Climate of Peru

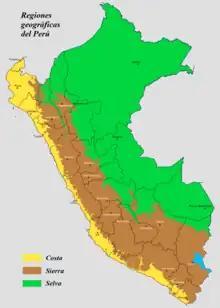
Map of the Peruvian regions by climate type: coastal desert (yellow) – Andes mountains (brown) – Amazon rainforest (green)

Climate of Peru describes the diverse climates of this large South American country with an area of . Peru is located entirely in the tropics but features desert and mountain climates as well as tropical rainforests. Elevations above sea level in the country range from and precipitation ranges from less than annually to more than . There are three main climatic regions: the Pacific Ocean coast is one of the driest deserts in the world but with some unique features; the high Andes mountains have a variety of microclimates depending on elevation and exposure and with temperatures and precipitation from temperate to polar and wet to dry; and the Amazon basin has tropical climates, mostly with abundant precipitation, along with sub-tropical climates in elevations above .